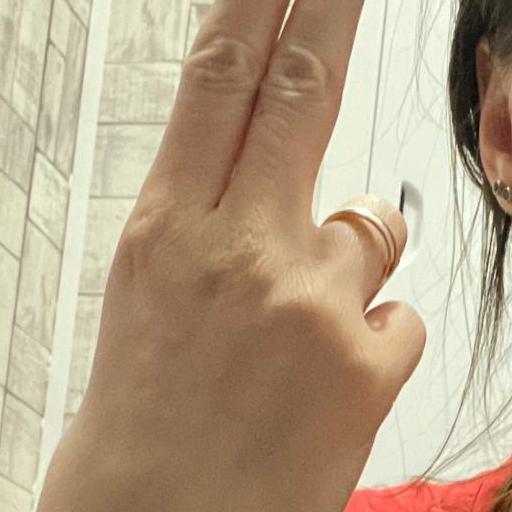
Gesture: two_up_inverted